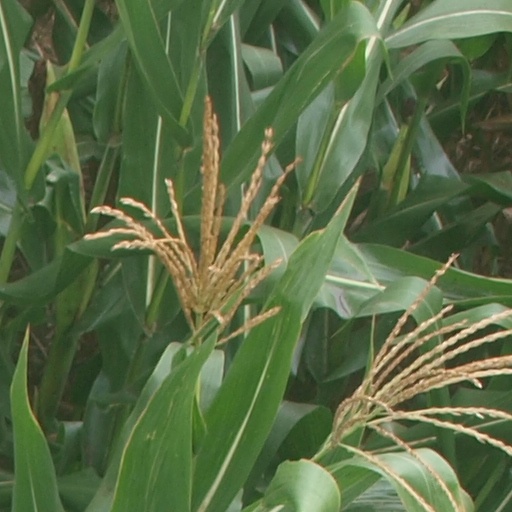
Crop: maize; corn